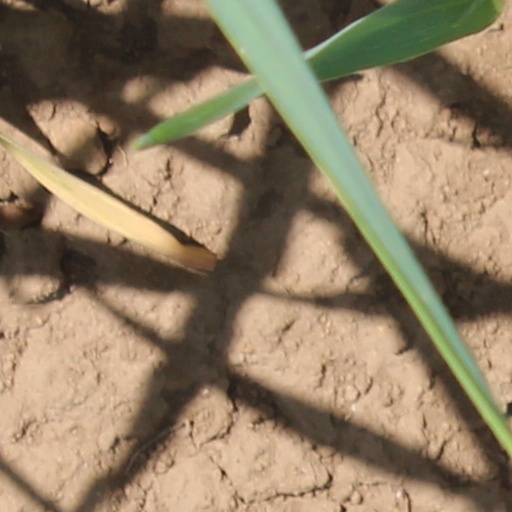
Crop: wheat